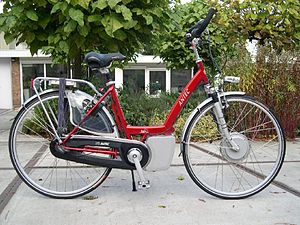
Elcykel
Elcykel med motor i forhjulet
En Elcykel er en cykel med en elektrisk hjælpemotor. Efterhånden har elcyklerne fået langtrækkende akkumulatorpakker og et moderne design. En elcykel kostede 2010 mellem 7.000 og 12.000 kroner. Salget er stigende, og elcyklen kan formodentlig blive et af alternativerne til benzin- og dieseldrevne køretøjer i byerne.